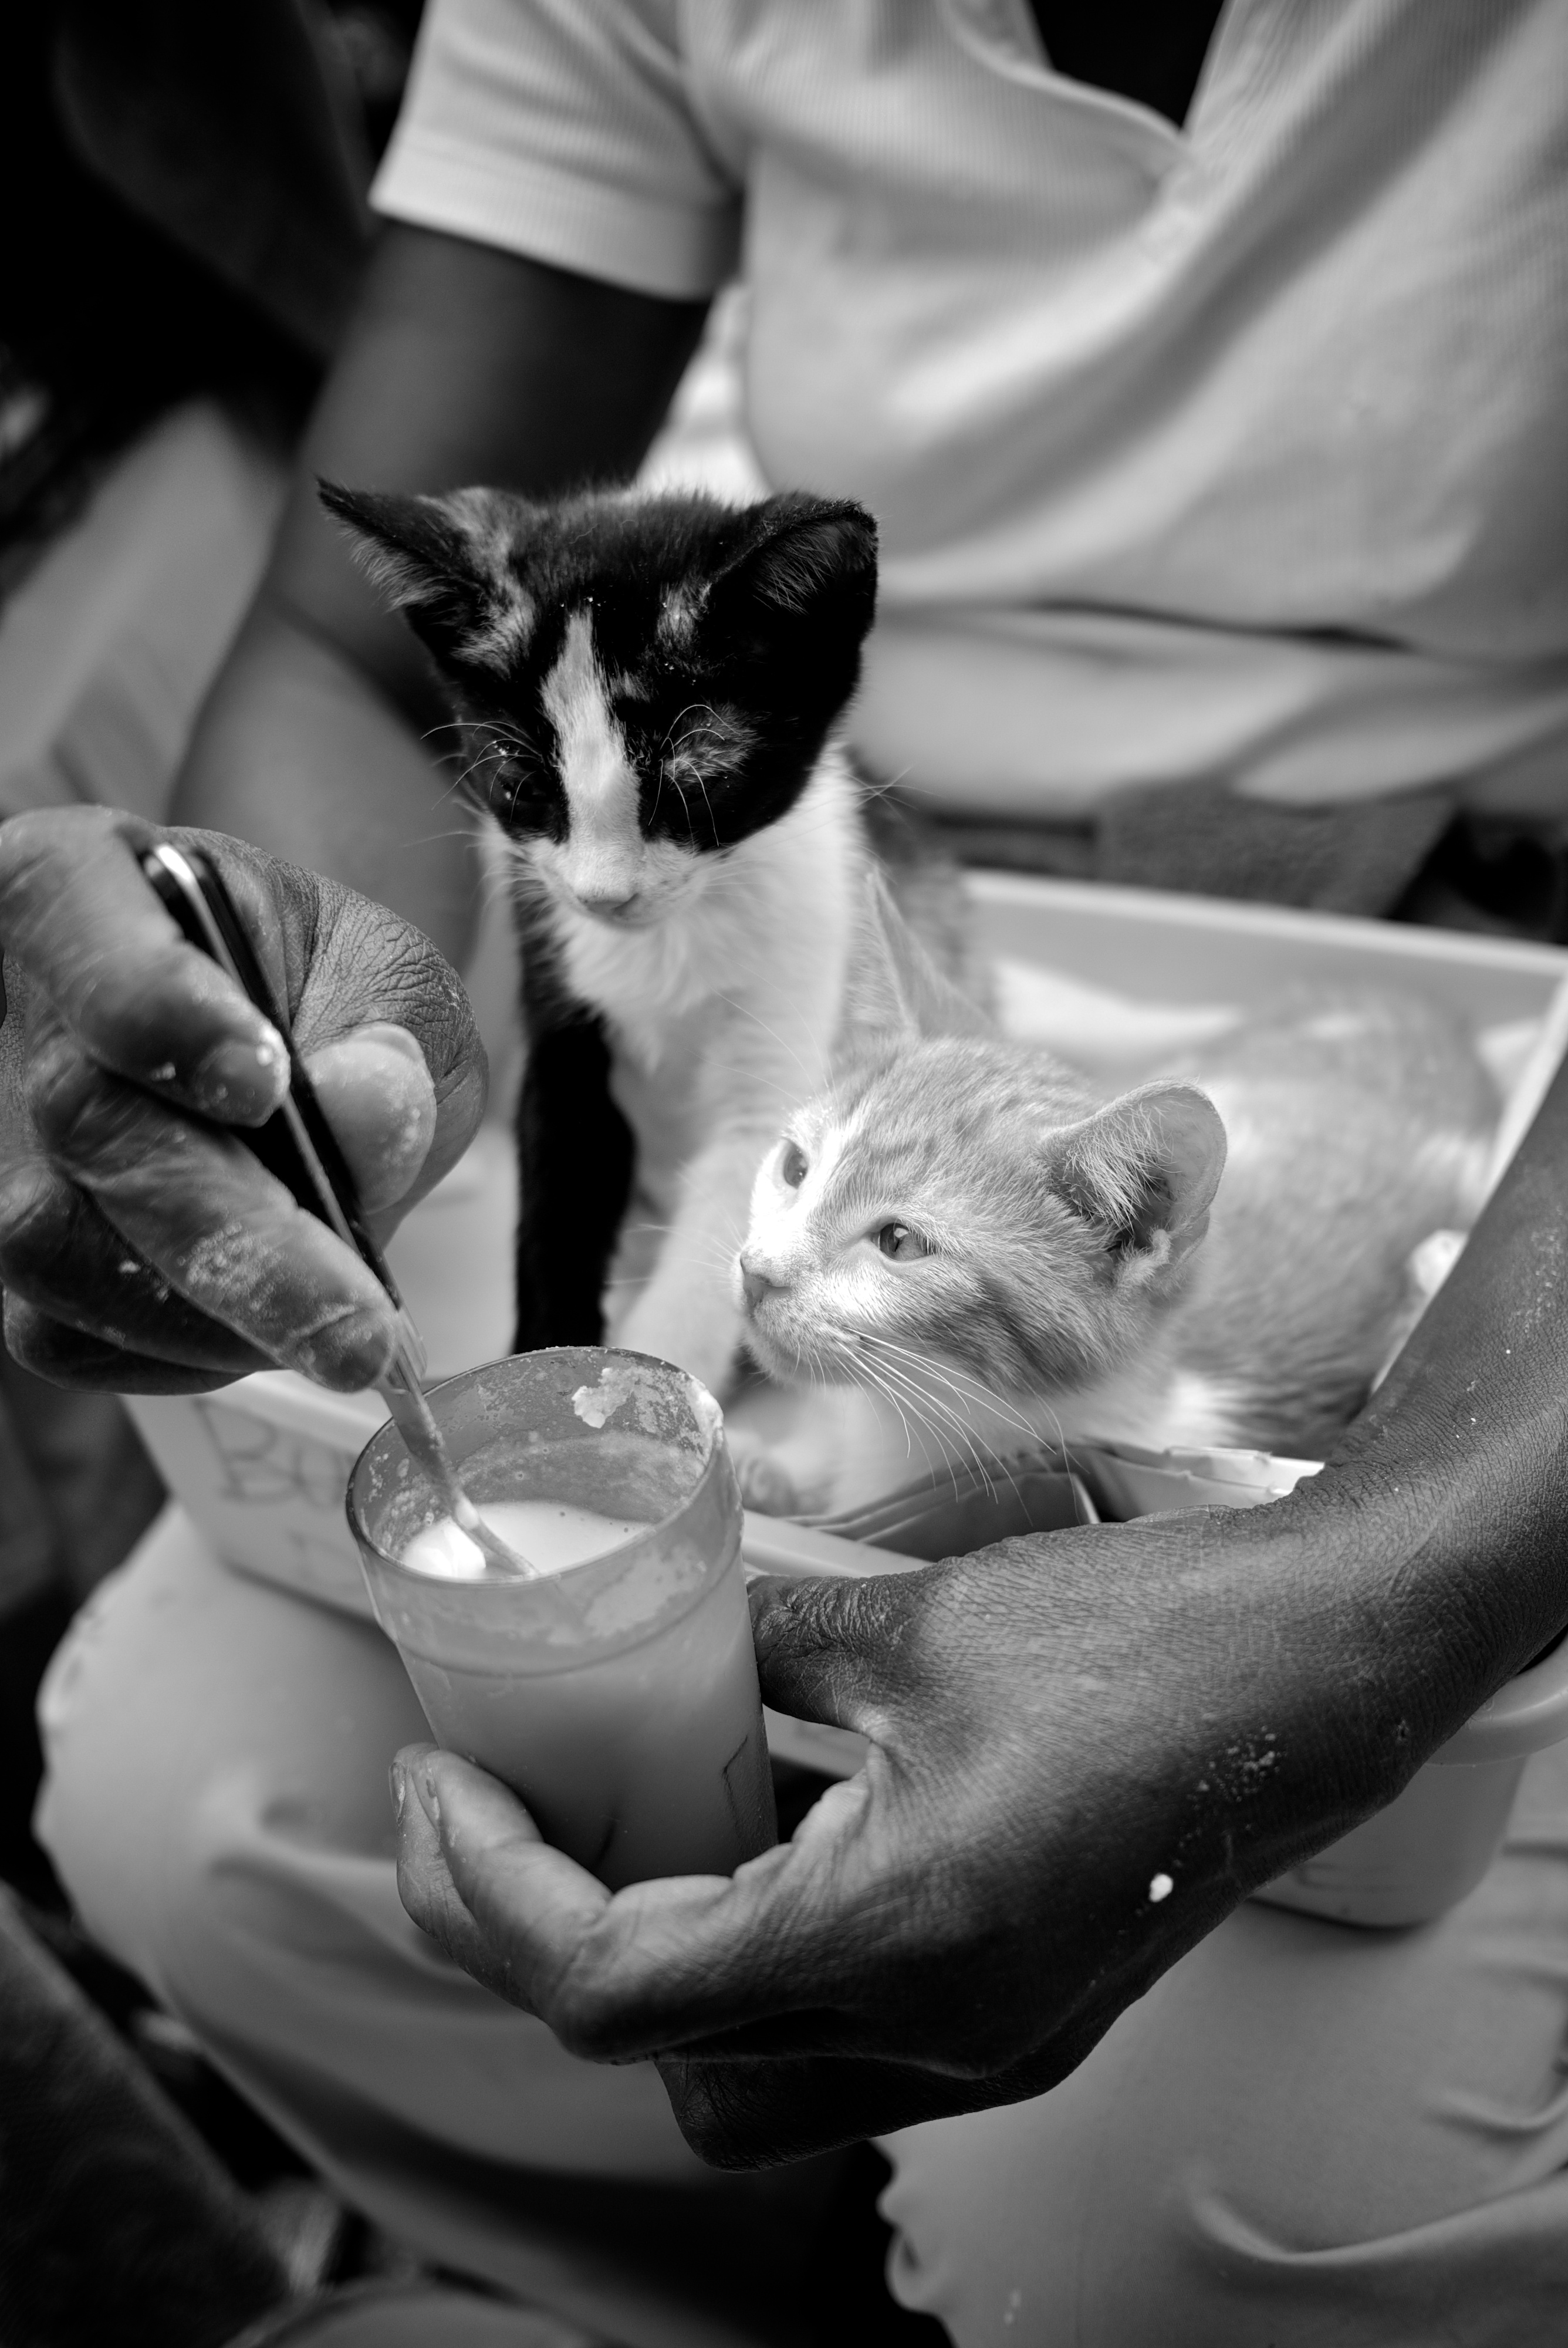
hand, black and white, white, street, photography, ebook, kitten, cat, training, mammal, black, monochrome, streetphotography, flickr, thomas, video, olympus, skin, omd, fuji, leica, monochrom, leuthard, hcb, thomasleuthard, streettogs, interaction, monochrome photography, small to medium sized cats, cat like mammal